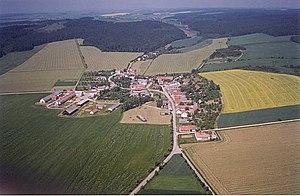
Cidlina est une commune du district de Třebíč, dans la région de Vysočina, en République tchèque. Sa population s'élevait à 83 habitants en 2019.